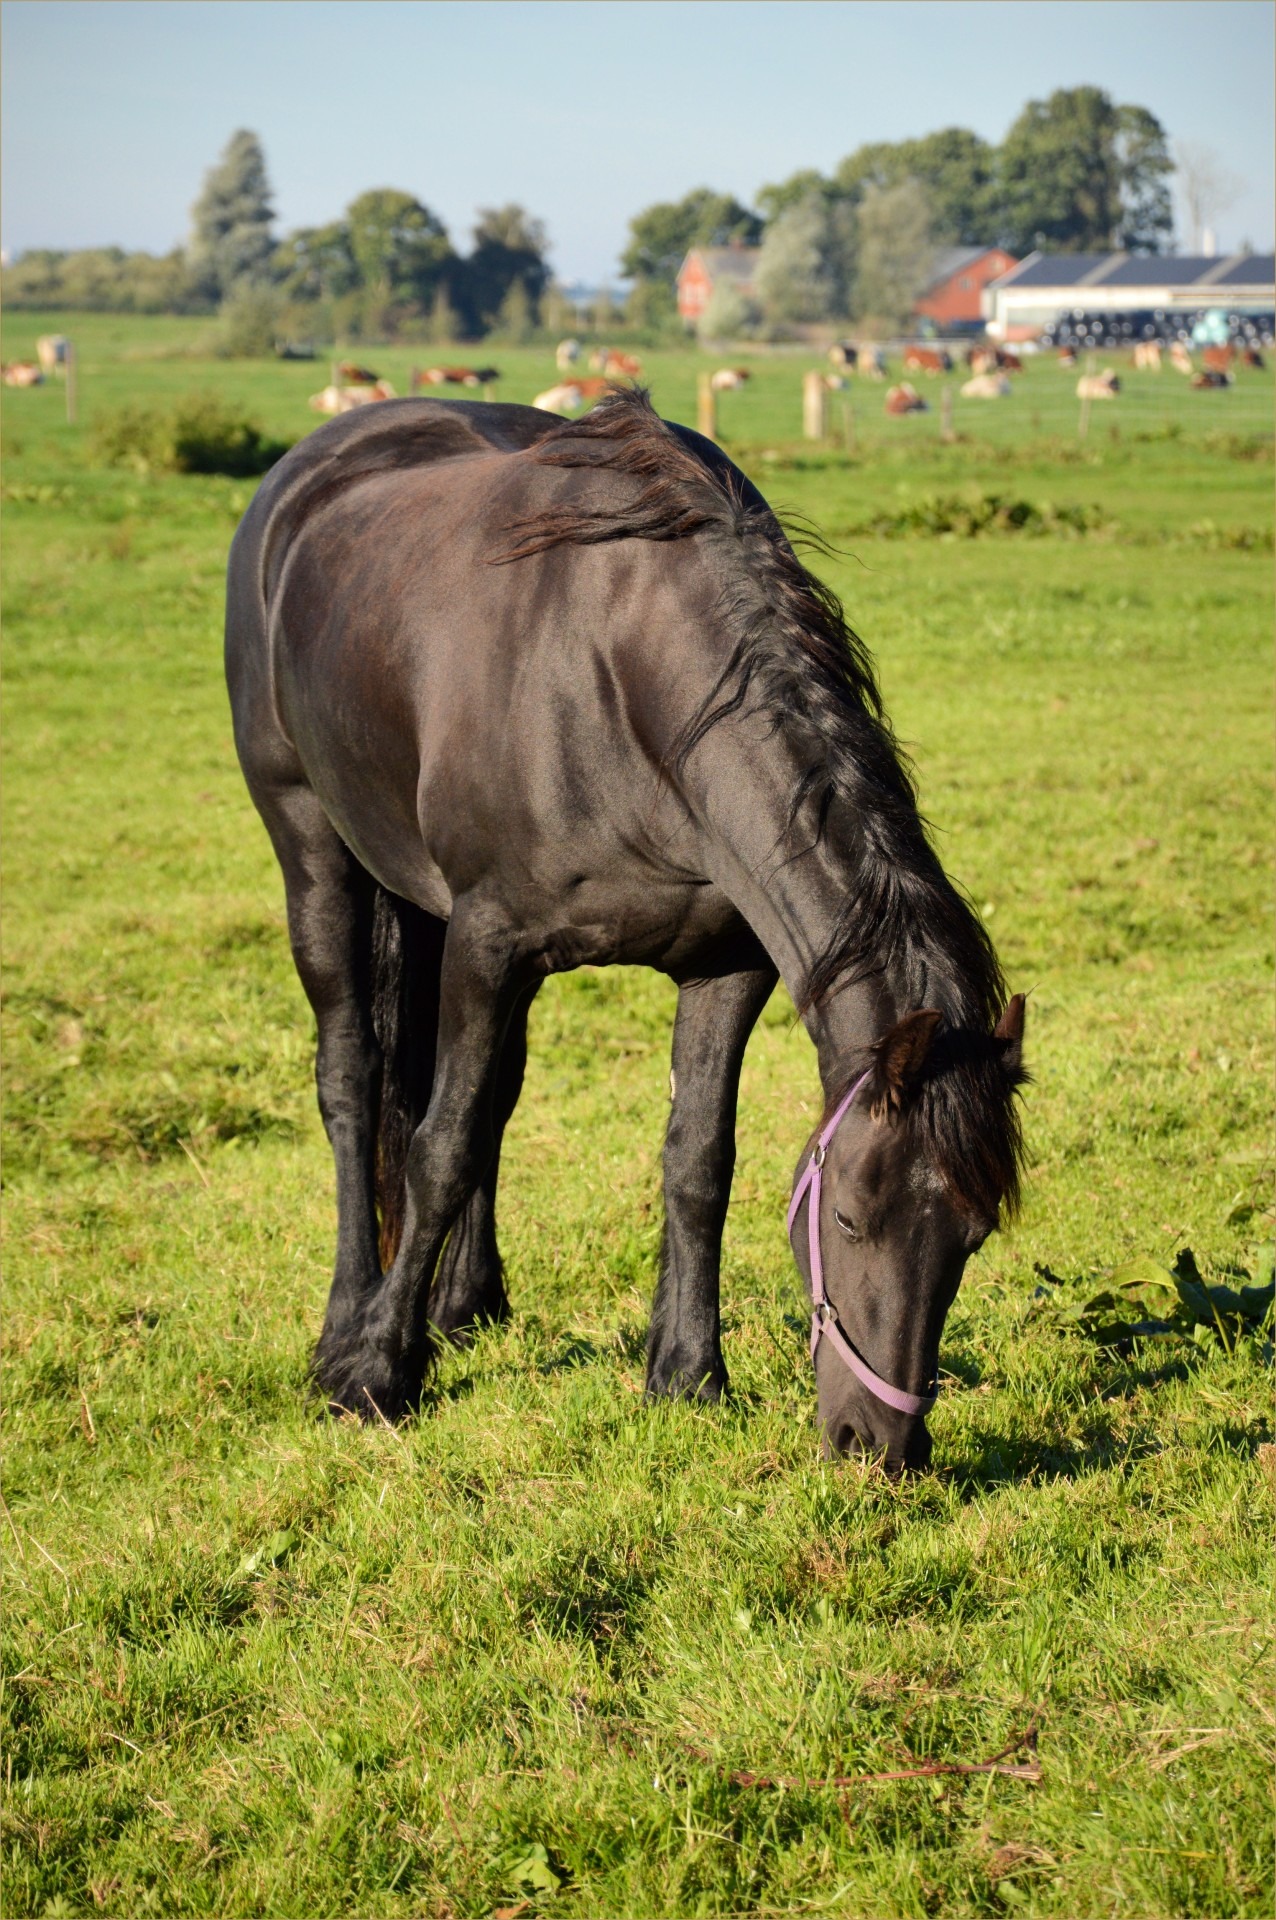
grass, field, farm, meadow, animal, wildlife, rural, herd, pasture, grazing, ranch, horse, mammal, stallion, fauna, equine, grassland, vertebrate, mare, domestic, rural area, pack animal, horse like mammal, mustang horse